Jane McDowell Foster Wiley

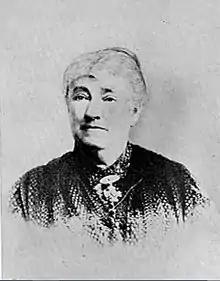

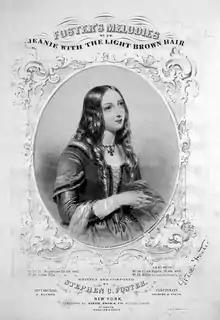
Jane is credited with being the inspiration for Stephen Foster's song "Jeanie With The Light Brown Hair", published in 1854

was the wife of Stephen Foster and the inspiration for his song "Jeanie with the Light Brown Hair". Her archives are located in the University of Pittsburgh.